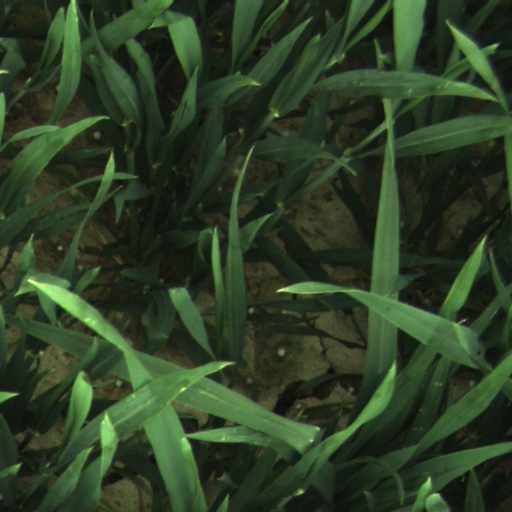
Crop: wheat